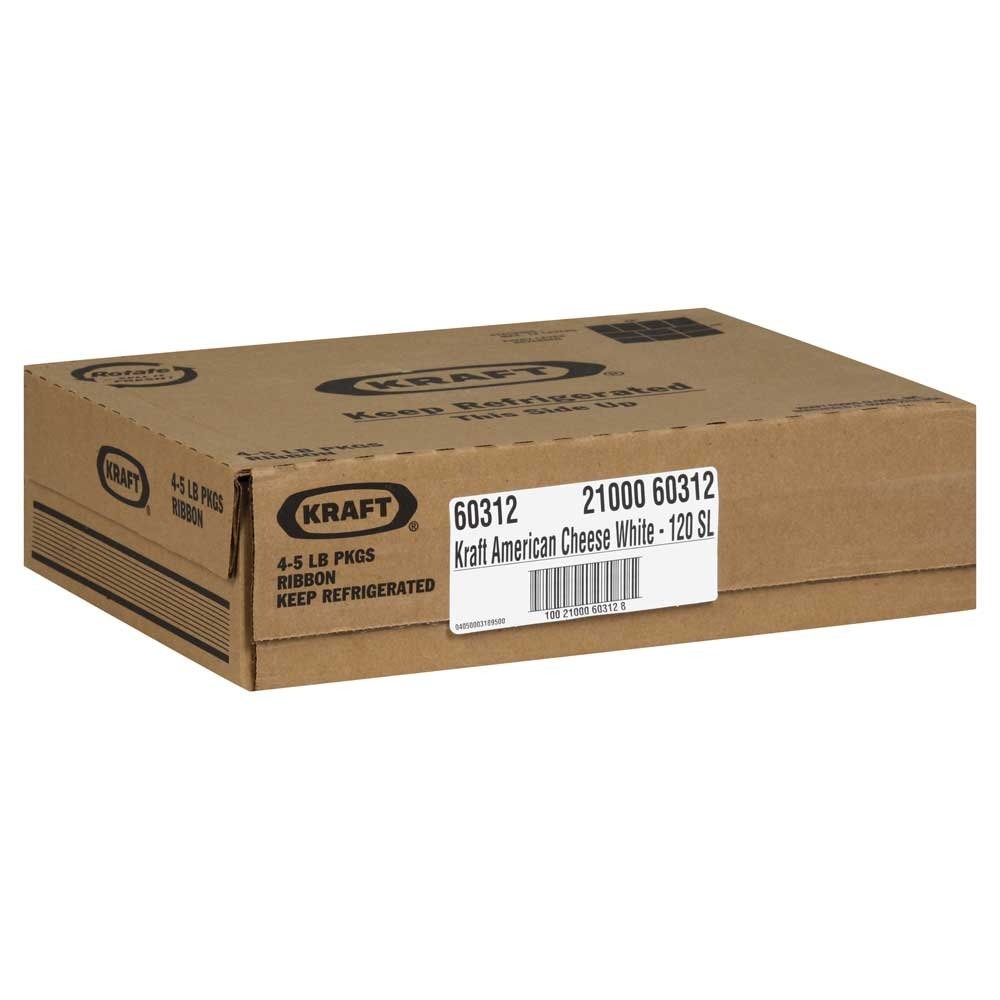
Item Name: Kraft Regular American Sliced White Cheese, 5 Pound -- 4 per case.
Value: 320.0
Unit: Ounce

Price: 153.8